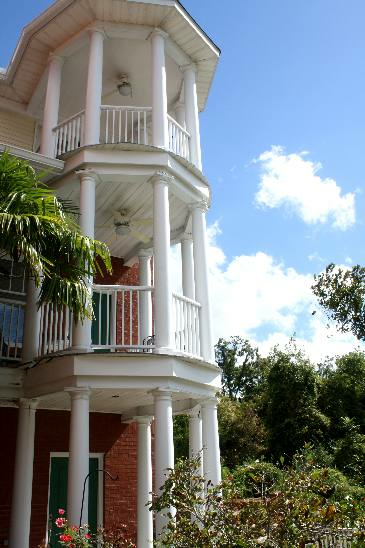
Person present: No